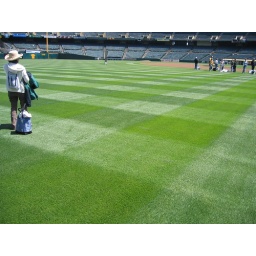
cut grass pattern in the oakland colusiem-left field